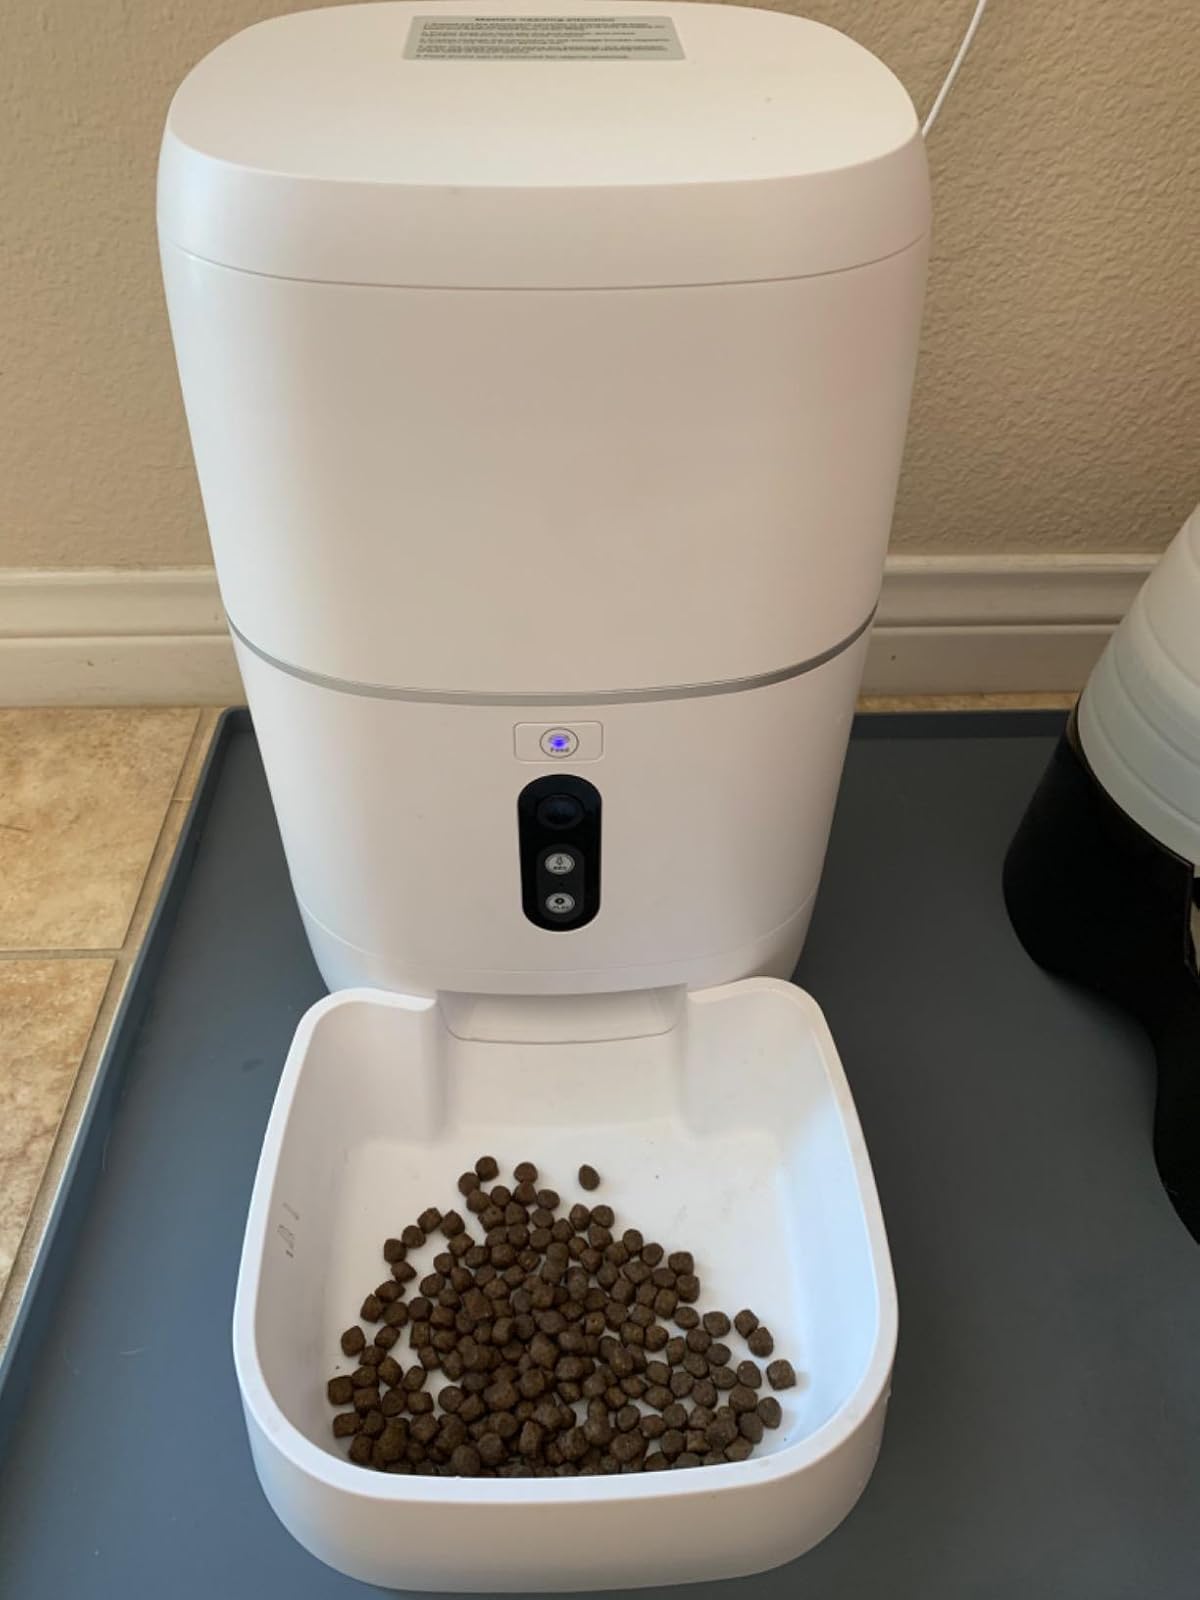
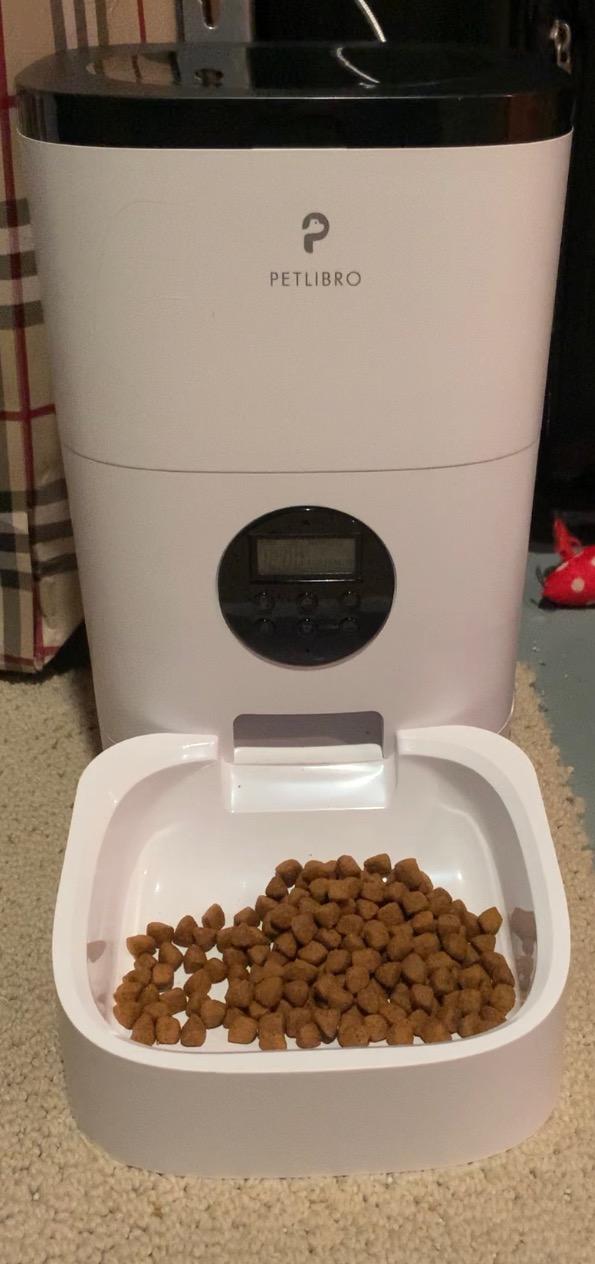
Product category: items_feeder
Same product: no